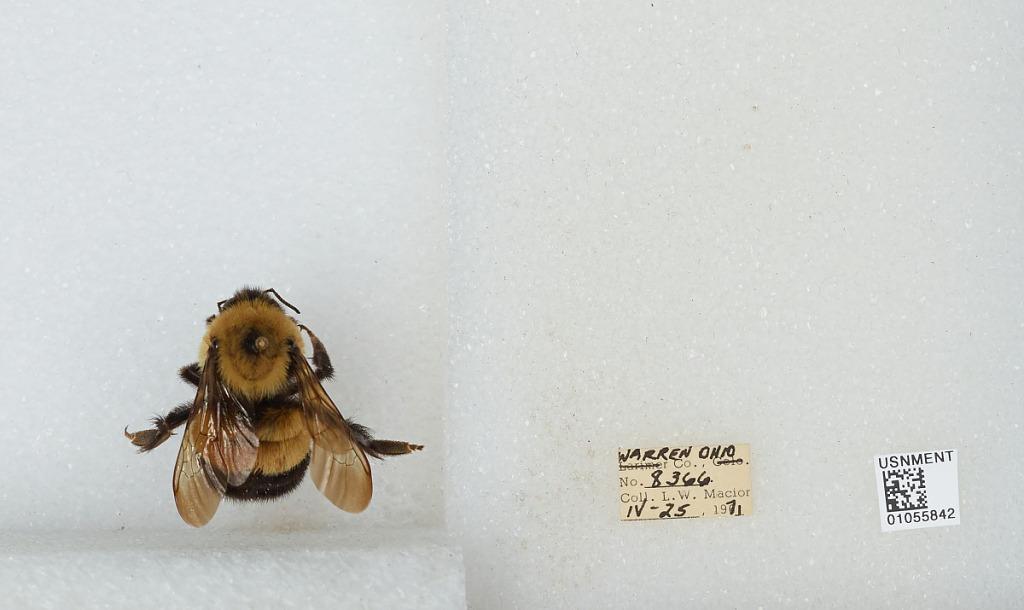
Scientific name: Bombus (Bombus) affinis Cresson
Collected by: L. Macior
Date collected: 1971-4-25
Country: United States
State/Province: Ohio
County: Warren
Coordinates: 39.4242, -84.1856